Lutheran High School of Orange County

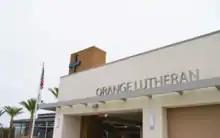
School buildings

In the fall of 2003, the Alexandra Nechita Center for the Arts opened in the space once occupied by an old gym. The 740-seat performance hall is home to drama, dance, instrumental and vocal music productions, guest speakers and chapel services.